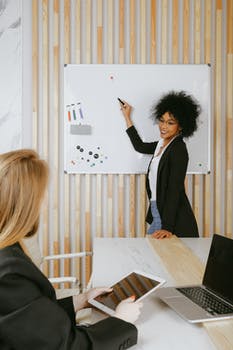
Label: No Watermark